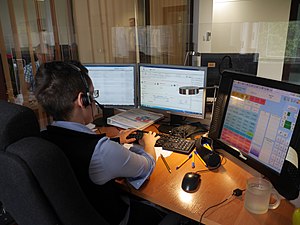
Alarmcentral
Alarmcentral i Kraków, Polen
En alarmcentral er et telefoncenter, der modtager opkald på alarmtelefonnumre og reagerer på disse opkald, for at sætte den nødvendige hjælp i værk. Dog anvendes udtrykket også af en række private virksomheder, som udbyder eksempelvis vægterservice, om deres telefoncentre, der modtager både elektronisk overførte alarmer og almindelige telefonopkald fra kunder.